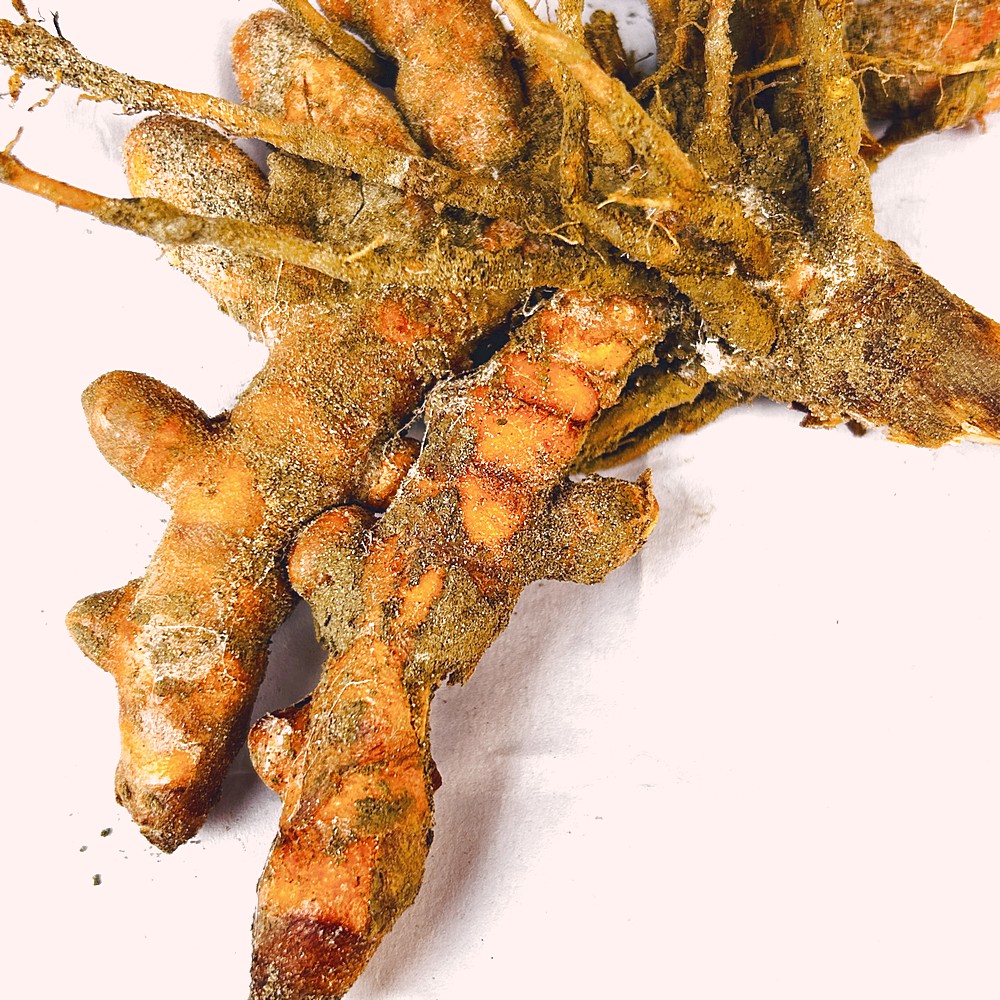
Label: Rhizome Healthy Root